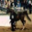
Label: horse